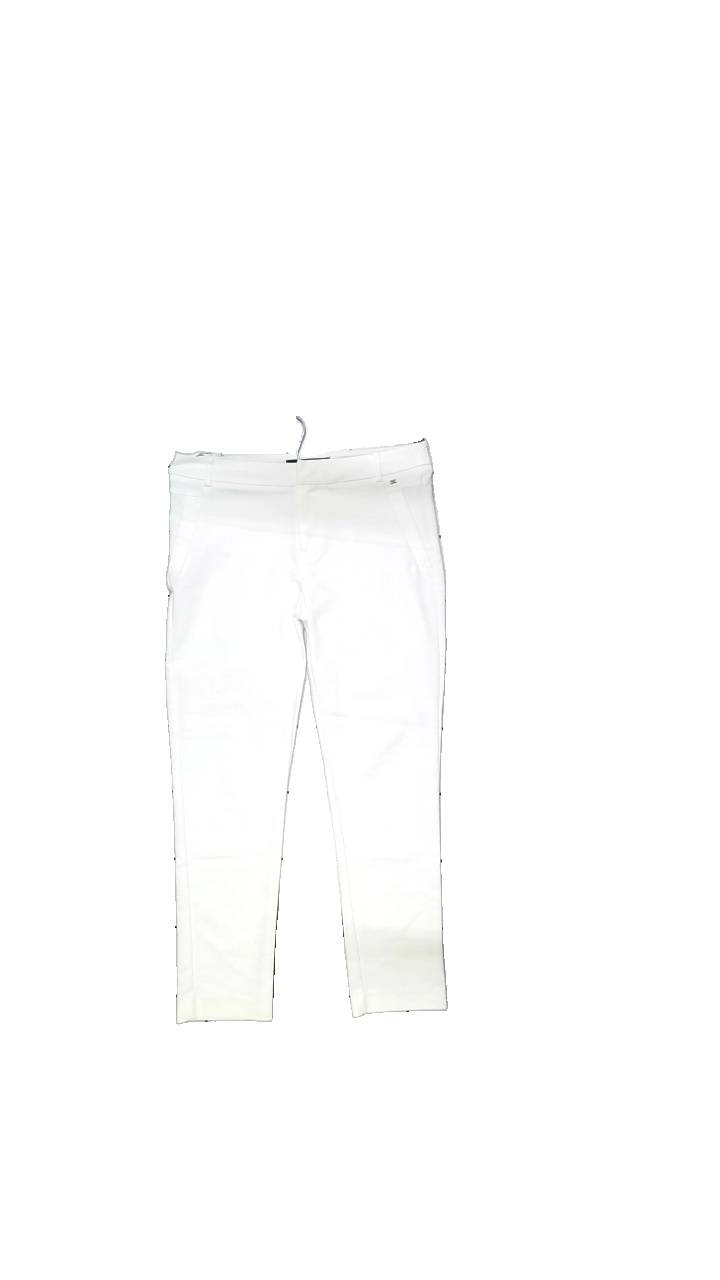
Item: Trousers (Ladies)
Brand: Elisabetta Franch
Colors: White
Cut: Regular
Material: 50% cotton, 47% nylon, 3% elastane
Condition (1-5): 4
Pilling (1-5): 3
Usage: Reuse
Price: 50-100